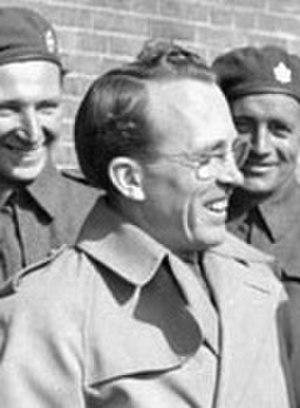
L'élection générale saskatchewanaise de se déroule le 15 juin 1944 afin d'élire les députés de l'Assemblée législative de la Saskatchewan. Il s'agit de la 10ᵉ élection générale en Saskatchewan depuis la création de cette province du Canada en 1905.
L'élection générale saskatchewanaise de 1948 se déroule le 24 juin 1948 afin d'élire les députés de l'Assemblée législative de la Saskatchewan. Il s'agit de la 11ᵉ élection générale en Saskatchewan depuis la création de cette province du Canada en 1905.
L'élection générale saskatchewanaise de 1952 se déroule le 11 juin 1952 afin d'élire les députés de l'Assemblée législative de la Saskatchewan. Il s'agit de la 12ᵉ élection générale en Saskatchewan depuis la création de cette province du Canada en 1905.